St. Mary's Forane Church, Karimannoor

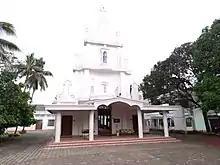
St Mary's Church Karimannoor

St. Mary's Forane Church (Marth Mariam Forane Church) is a Syro-Malabar Catholic church in Karimannoor panchayath, 10 km away from Thodupuzha, in the Eparchy of Kothamangalam. St. Mary's Forane Church claims to date to 105 AD and to be the site of the first Marian apparition in world history, with the appearance of the Virgin Mary to three young boys at a spring in 335 AD.